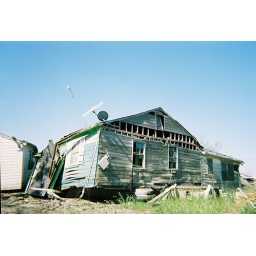
car under house